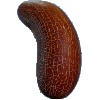
Label: Cucumber Ripe 1